New Zealand and Australian Division

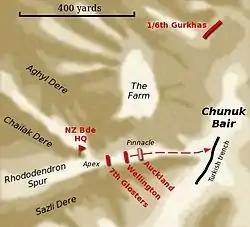
A map depicting the movement of troops during an offensive military operation. Geographic features including spurs, gullies and high ground are depicted, as are the positions of individual units

On 19 May, at Anzac, the Ottomans launched a determined counter-attack with the intention of forcing the Allies to evacuate. Forewarned, the Allies were ready for the counter-attack, having moved reinforcements up behind the line. Just after midnight, heavy grenade attacks began along the positions held by the New Zealanders, and an artillery duel began. The assault began at around 3:00 am, as several waves of Ottoman troops charged the Allied line. Beaten back with determined machine gun and rifle fire, the effort was repelled with heavy losses being inflicted on the attackers. The defensive fighting during this period was the first major action fought by the newly arrived New Zealand Mounted Rifles Brigade who occupied a position around Walker's Ridge. The Australian 4th Brigade, at the head of Monash Valley, was also heavily involved in repulsing the attack, with the 14th Battalion heavily engaged around Courtney's Post and the 15th Battalion holding on around Quinn's. The 13th Battalion, and part of the 16th, were held in reserve in Monash Valley. One member of the 14th Battalion, Albert Jacka, received the Victoria Cross for his actions during the fighting on 19 May.